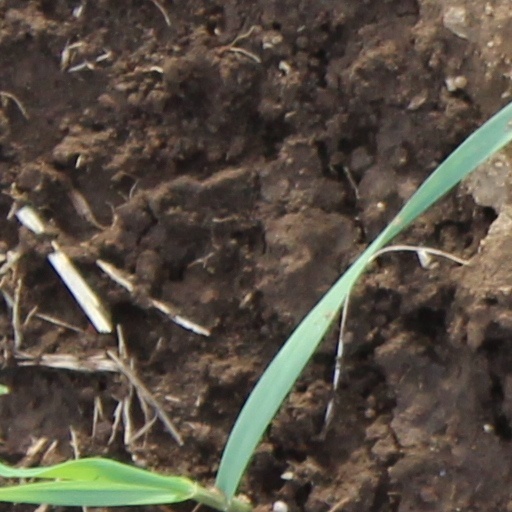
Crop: wheat